John Ross (explorer)

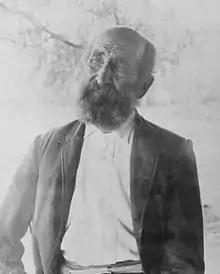
Ross in his old age, about 1900

Ross was employed by Elder to explore between Peake and Perth. He failed due to lack of fresh water. He went on the manage properties in Victoria and Queensland, later returning to Norwood in South Australia to live with his daughter-in-law. He was almost blind, deaf and destitute when a newspaper appeal for "a little practical help ... [as] a deserving tribute to a worthy man" came too late. He died in Adelaide in poverty in 1903.